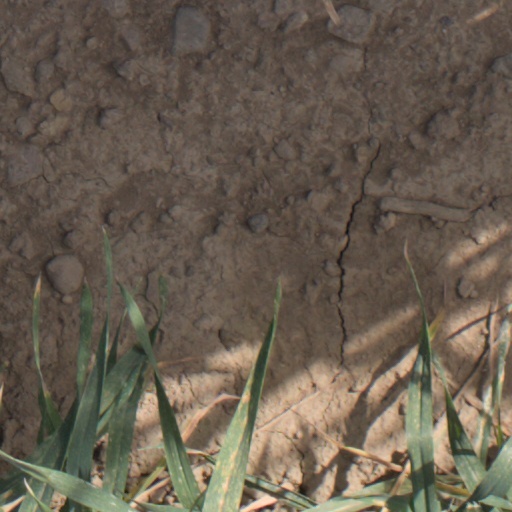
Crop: wheat